Postage stamps and postal history of Sint Maarten

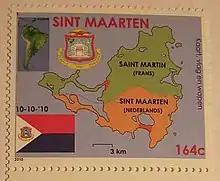
The first stamp issued after the dissolution of the Netherlands Antilles

Sint Maarten, a country within the Kingdom of the Netherlands, started issuing postal stamps after the dissolution of the Netherlands Antilles on 10 October 2010. The island thus became one of the five postage regions in the Kingdom of the Netherlands. The first stamp issued showed the map of the island Saint Martin.